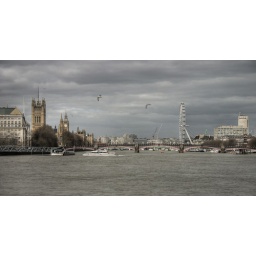
Looking down river from the terrace of the MI6 building in Vauxhall.